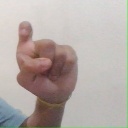
अक्षर: इ